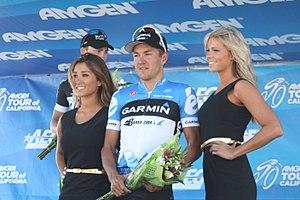
Heinrich Haussler, né le 25 février 1984 à Inverell en Australie, est un coureur cycliste australo-allemand. Établi en Allemagne à l'âge de quatorze ans, il court d'abord avec une licence allemande, puis en juillet 2010 choisit de représenter l'Australie lors des championnats. Il est passé professionnel en 2005 dans l'équipe Gerolsteiner. Il évolue en 2009 et 2010 au sein de l'équipe Cervélo Test Team, puis en 2011 et 2012 chez Garmin, de 2013 à 2016 dans l'équipe IAM. Il court actuellement pour Bahrain-McLaren. Bon sprinteur, il remporte notamment une étape du Tour d'Espagne 2005 et du Tour de France 2009, et le championnat d'Australie sur route en 2015.